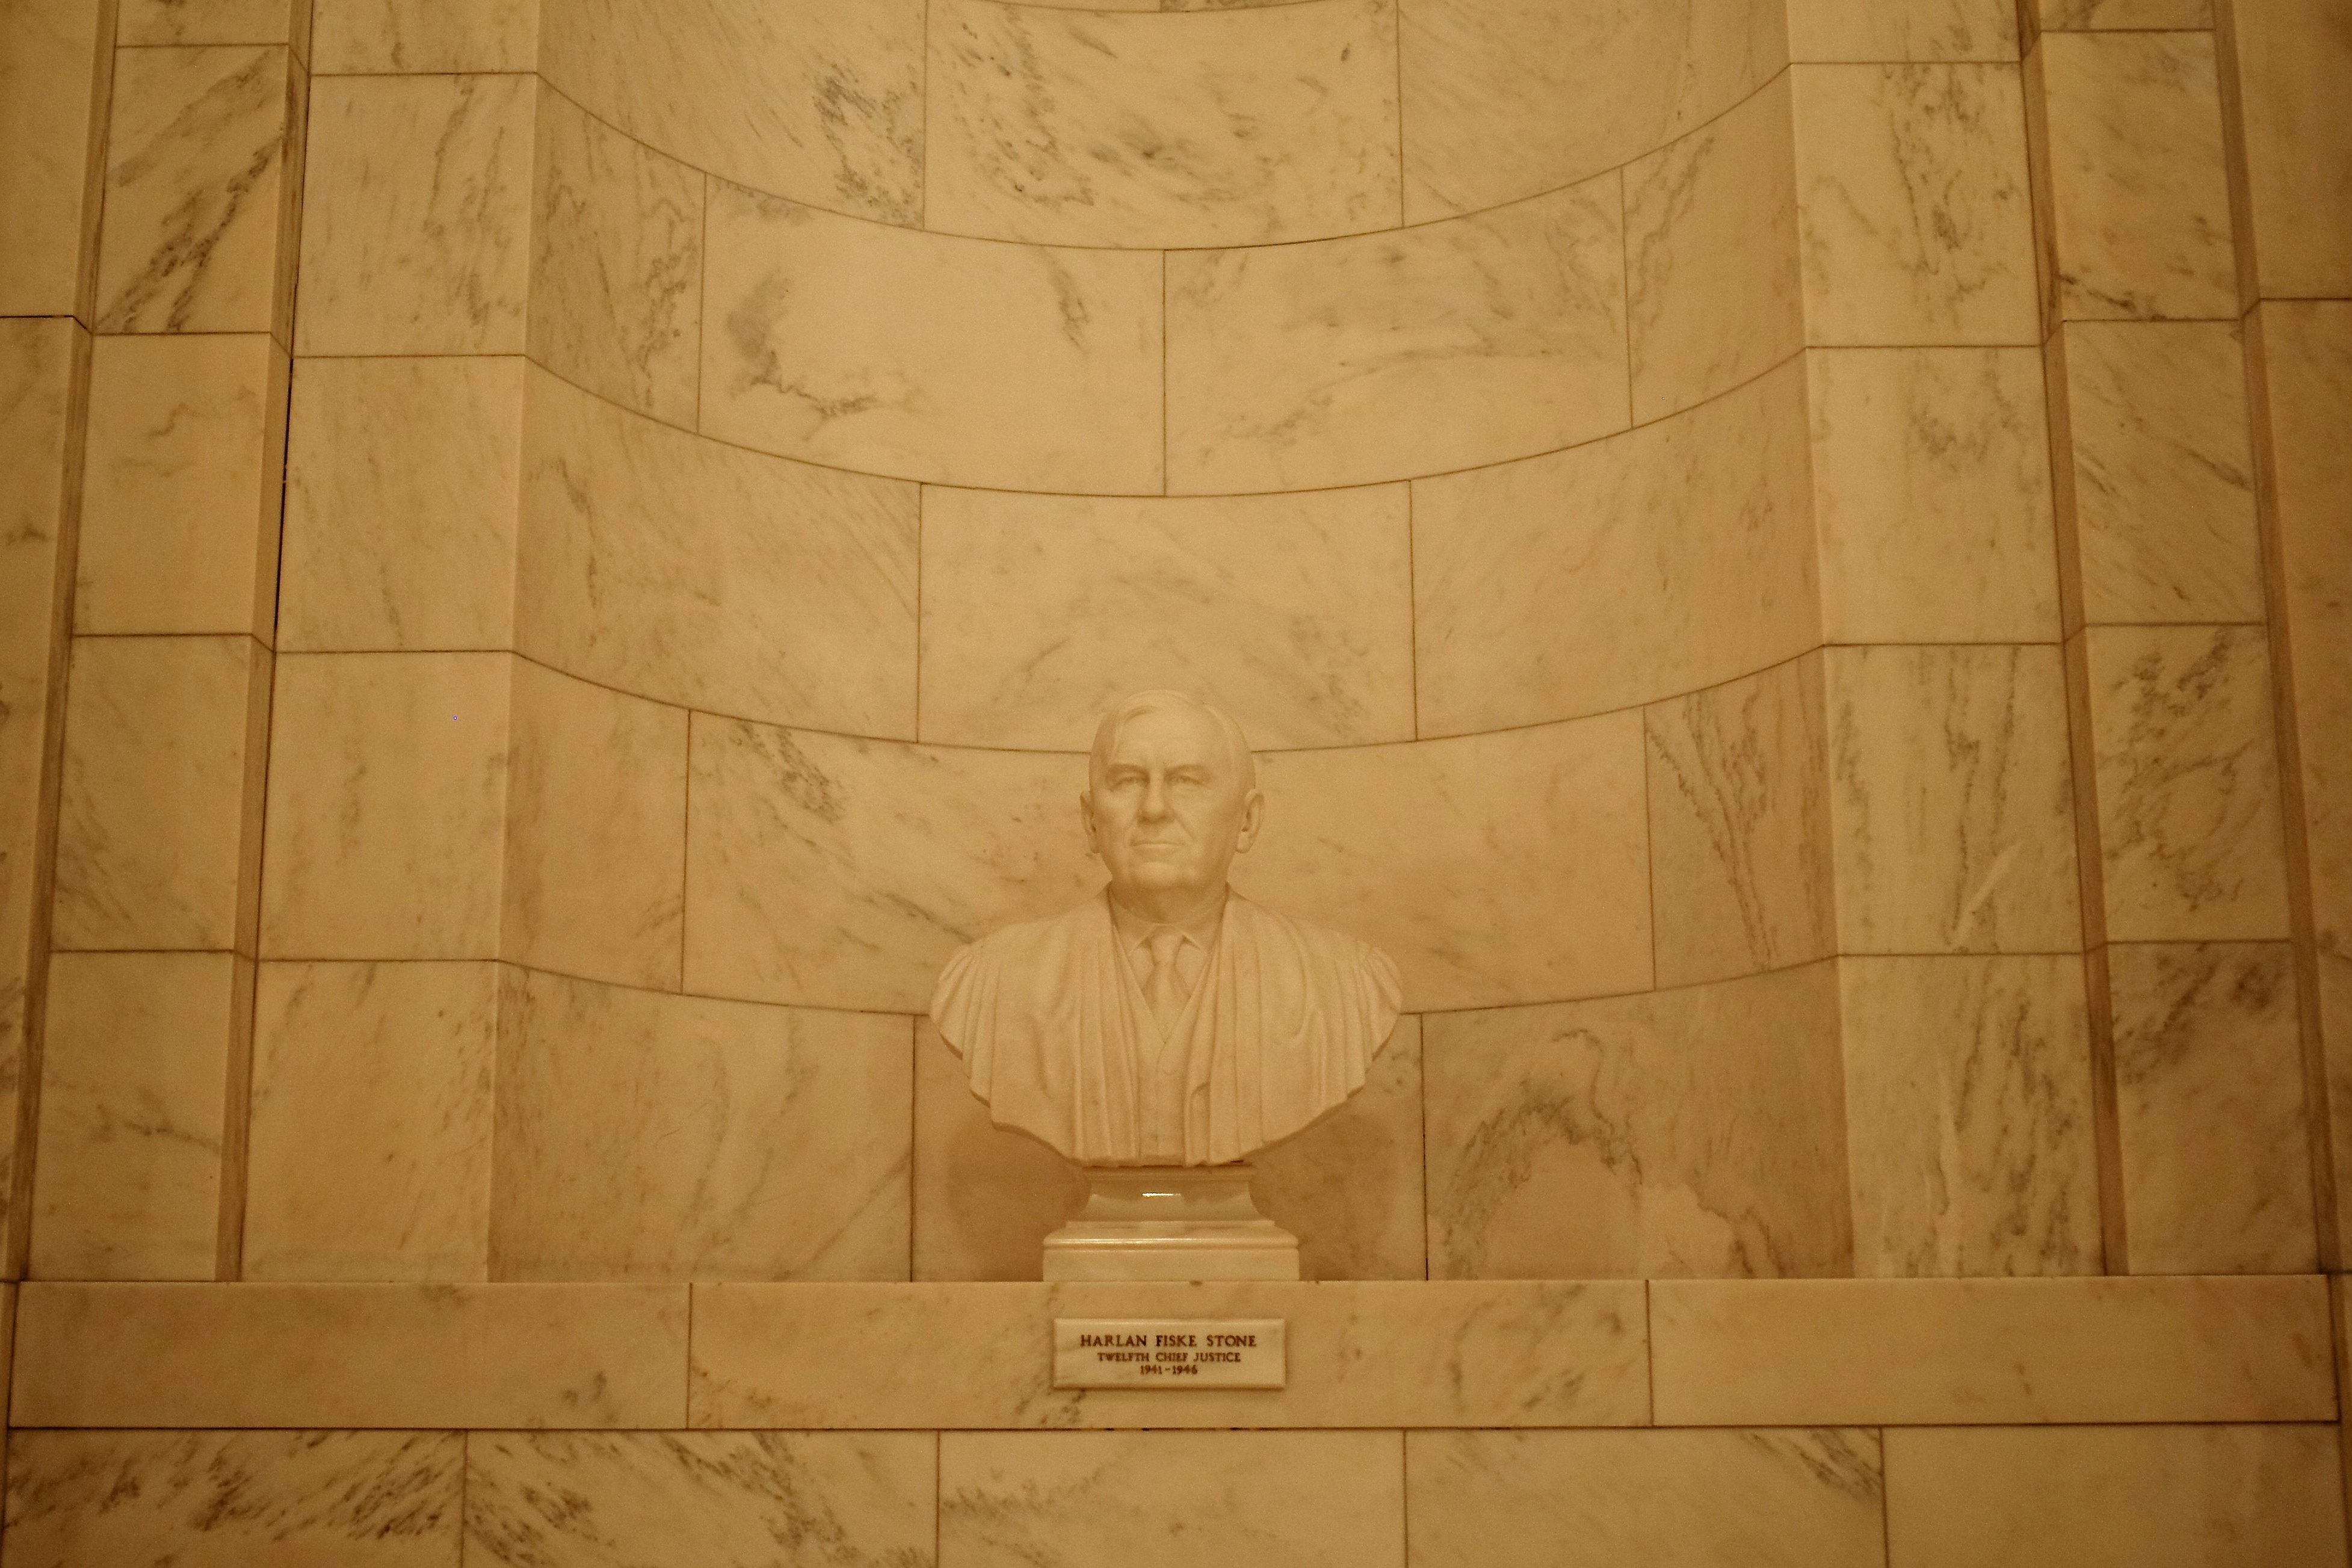
wood, floor, wall, stone, ceiling, usa, tile, justice, marble, school, court, bust, law, us, carving, relief, supreme, columbia, plaster, fiske, chief, flooring, harlan, alumnus, wood flooring, ancient history, plumbing fixture